Pete Conrad

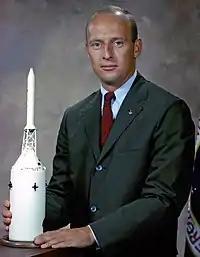
Conrad in 1964

Charles "Pete" Conrad Jr. (June 2, 1930 – July 8, 1999) was an American NASA astronaut, aeronautical engineer, naval officer, aviator, and test pilot who commanded the Apollo 12 mission, on which he became the third person to walk on the Moon. Conrad was selected for NASA's second astronaut class in 1962.